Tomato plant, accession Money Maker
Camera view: horizontal (90 deg, fisheye); turntable rotation: 0 degrees
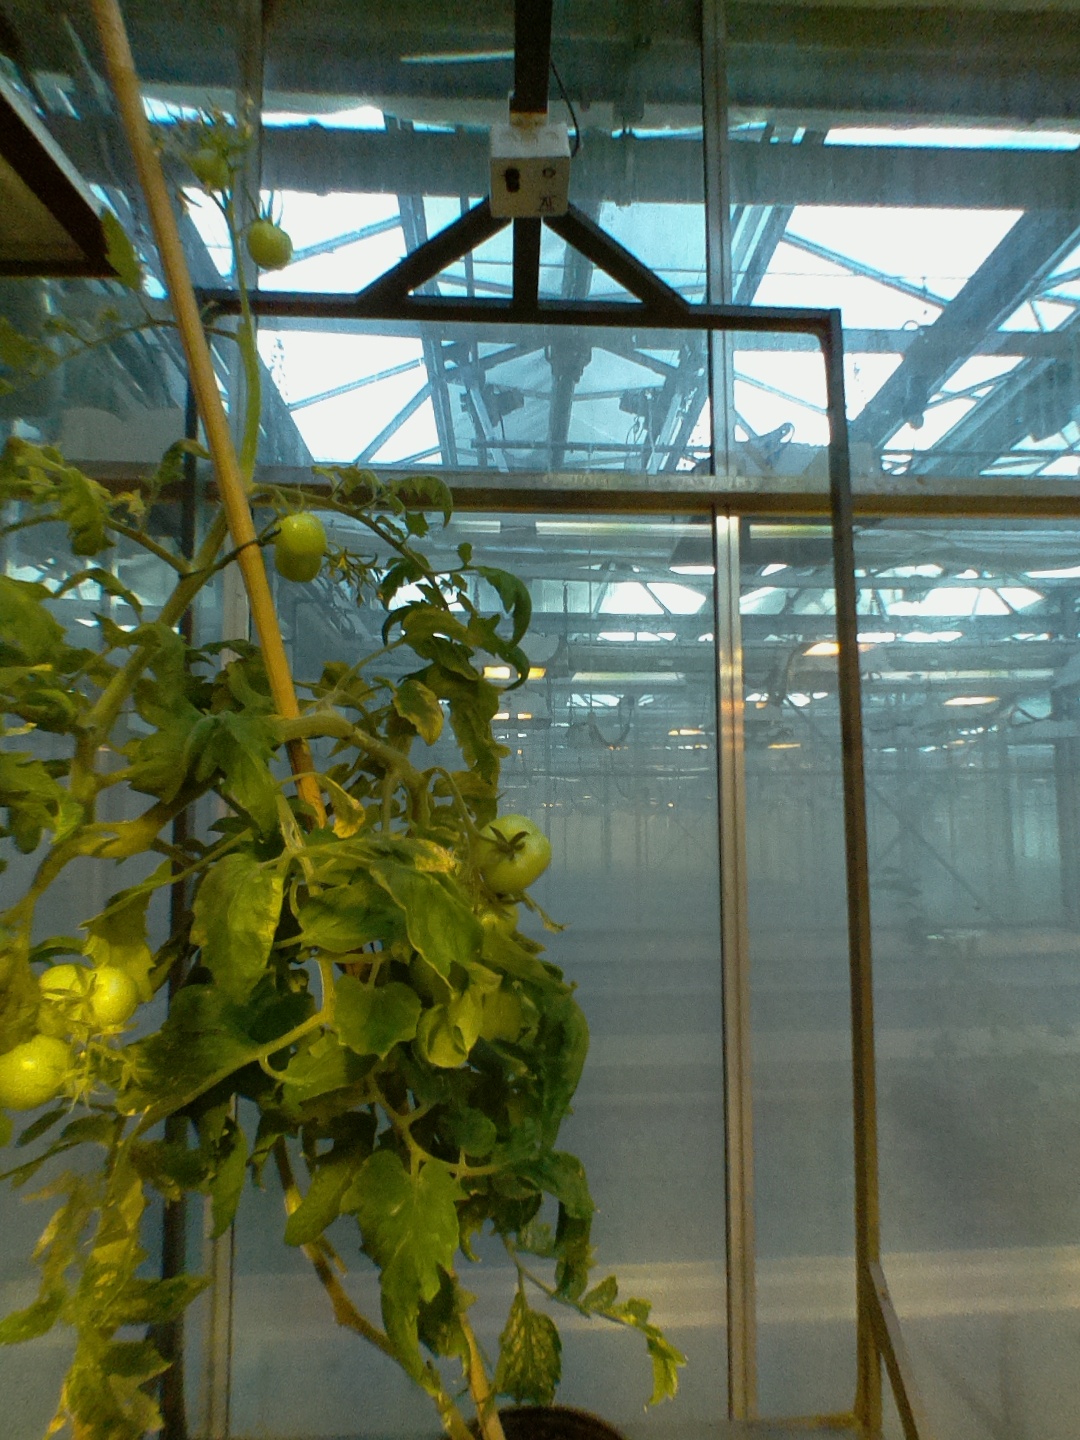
BBCH growth stage 79: 90% -100% of final fruit size